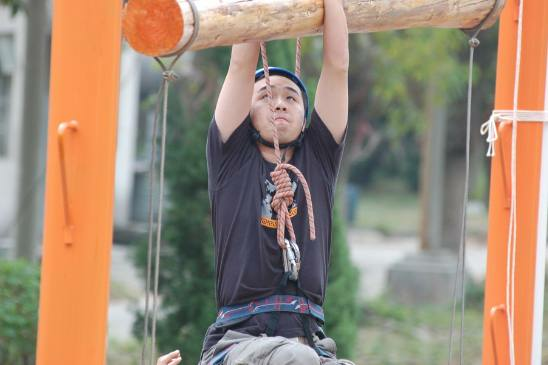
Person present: Yes